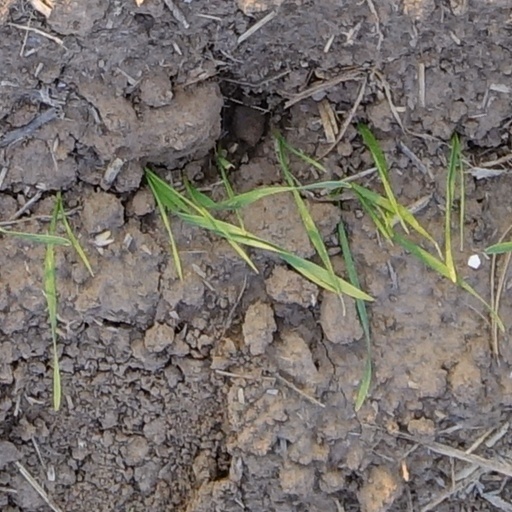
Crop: wheat